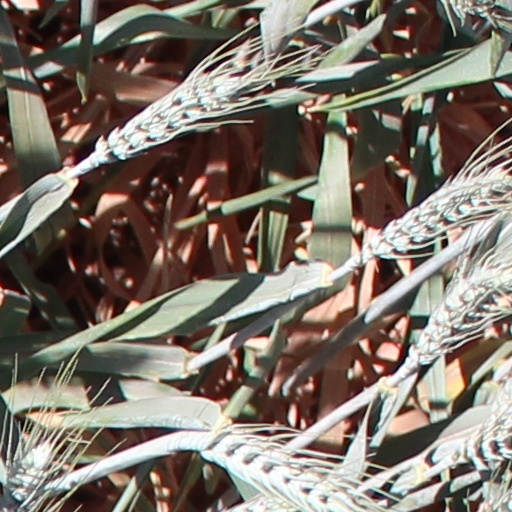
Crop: wheat